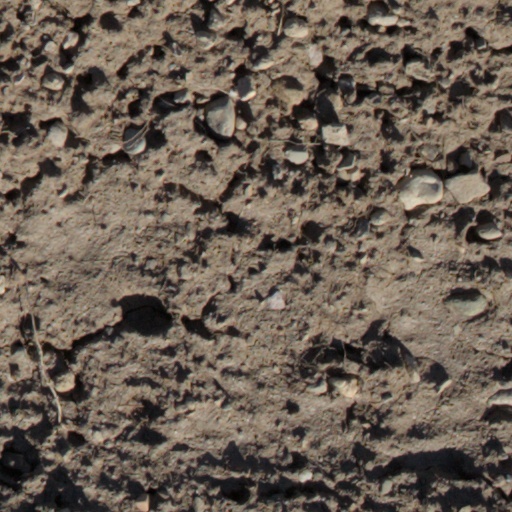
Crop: wheat